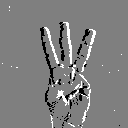
ASL letter: w